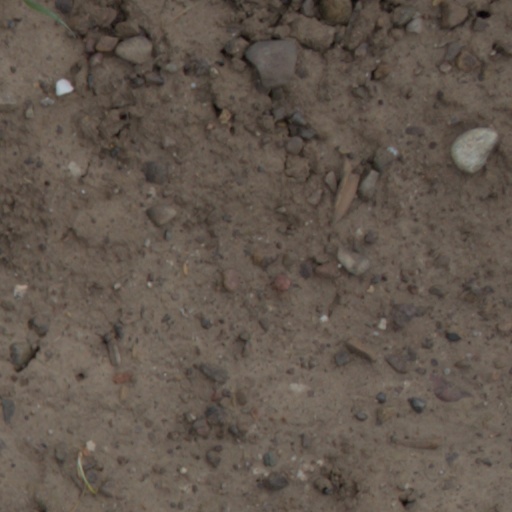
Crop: wheat